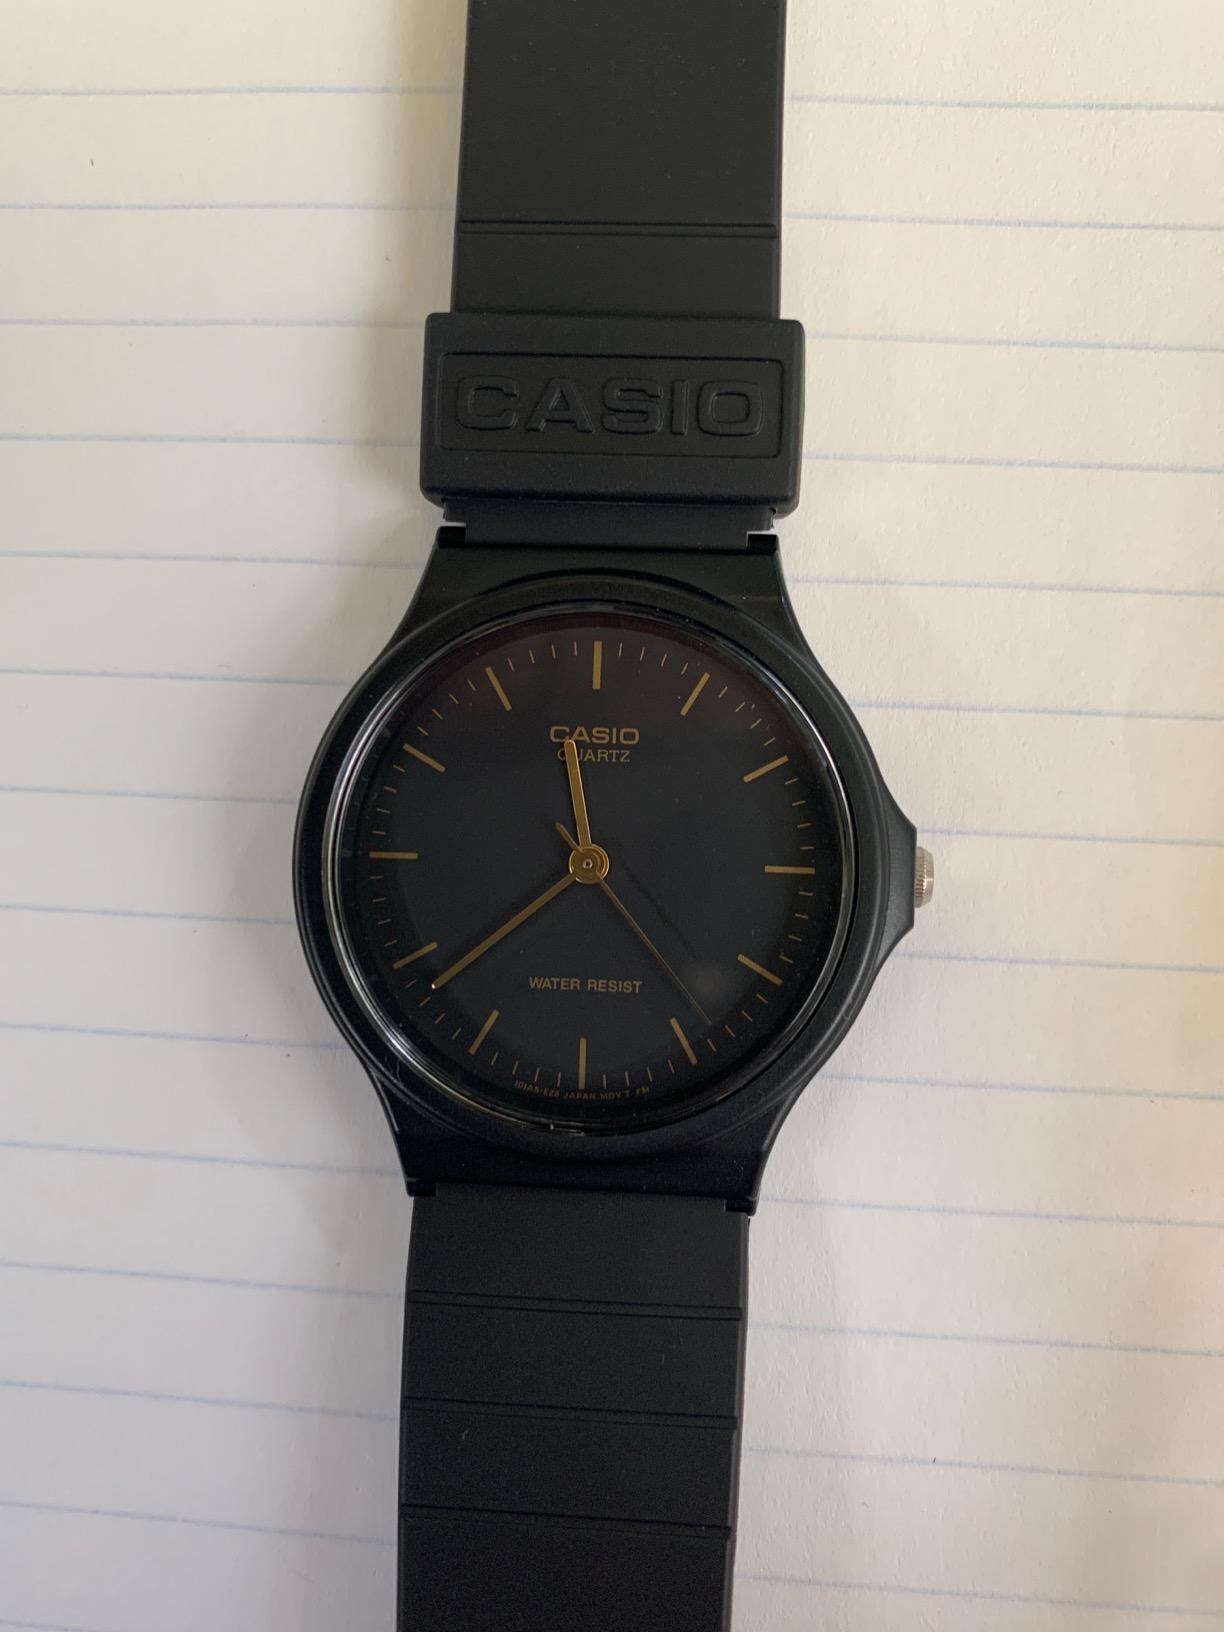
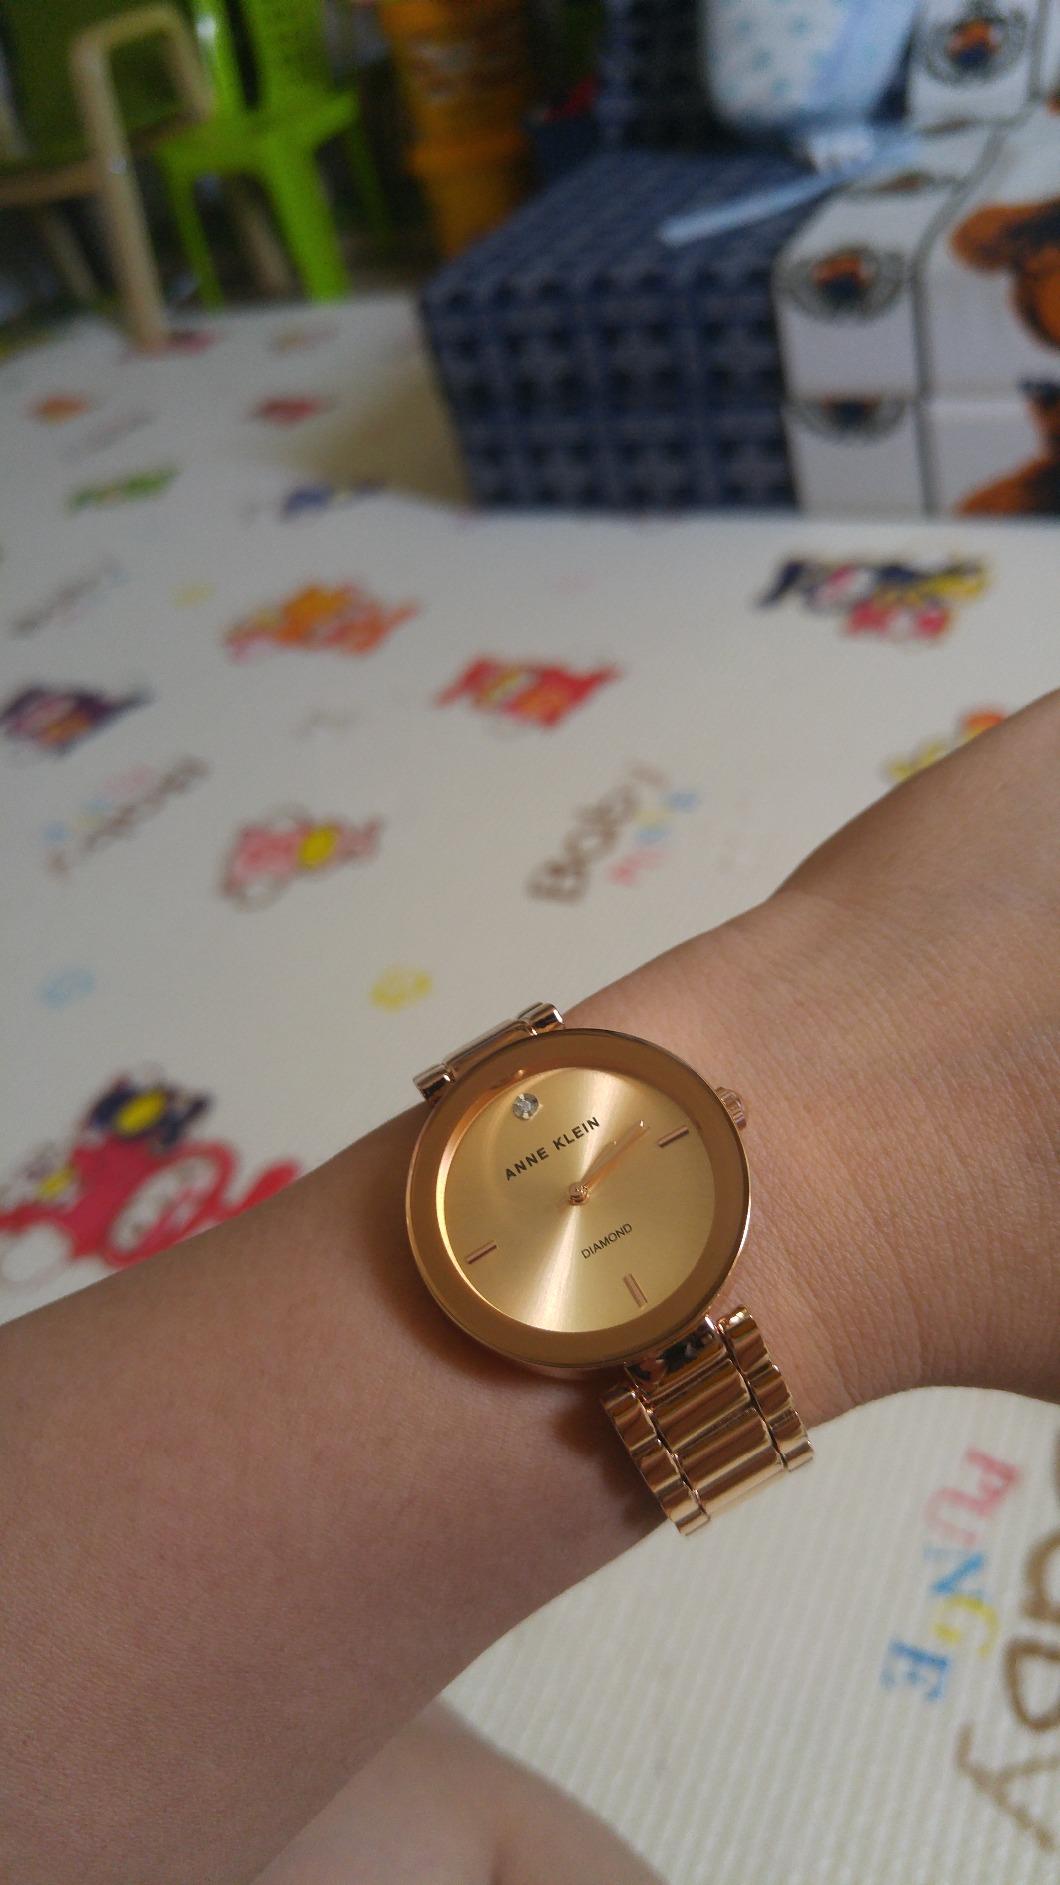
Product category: accessories_watch
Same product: no